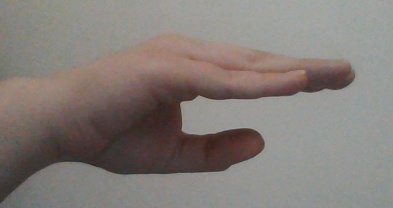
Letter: jeem